Tămădău affair

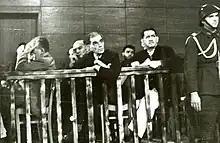
Nicolae Penescu, Ștefan Stoika, and Ion Mihalache at the 1947 trial of the PNȚ leadership

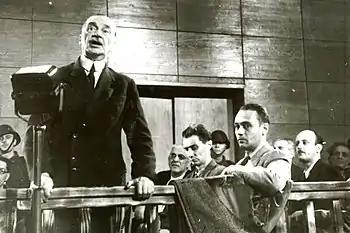
Iuliu Maniu's last appeal at the trial, November 11, 1947

Later the same day (July 14, 1947), authorities stormed into the PNȚ headquarters and confiscated all documents held in the archive, a move followed by other searches for documents in various locations. On July 19, the Assembly of Deputies of Romania voted to outlaw the party press (including "Dreptatea"), and to lift the parliamentary immunity of PNȚ deputies. The entire party leadership was arrested on the same day, and the party was banned on July 30 on the basis of a report filed by Teohari Georgescu. In parallel, Soviet authorities handed Georgescu the handwritten testimony of a former Abwehr agent, Alfred Petermann, who alleged that Maniu had worked as an agent for the British Secret Intelligence Service during the war and kept contact with Alfred Gardyne de Chastelain.